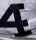
Number: 4